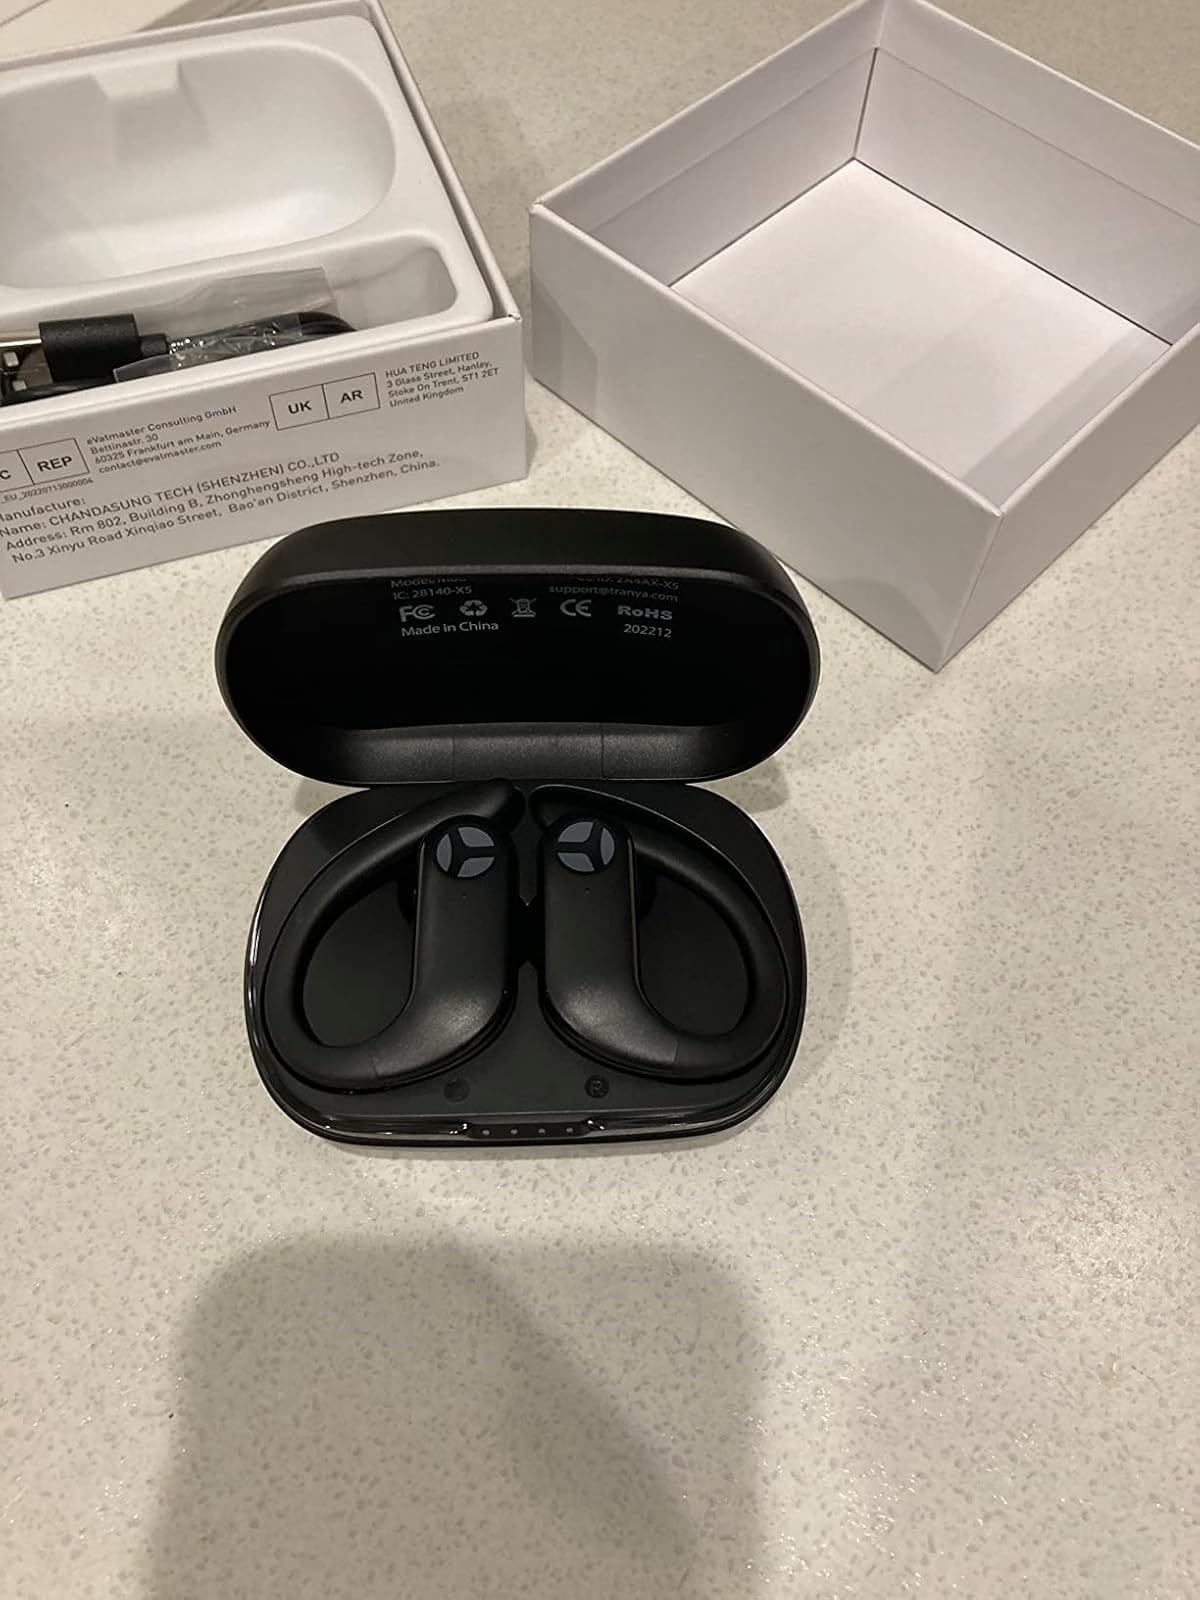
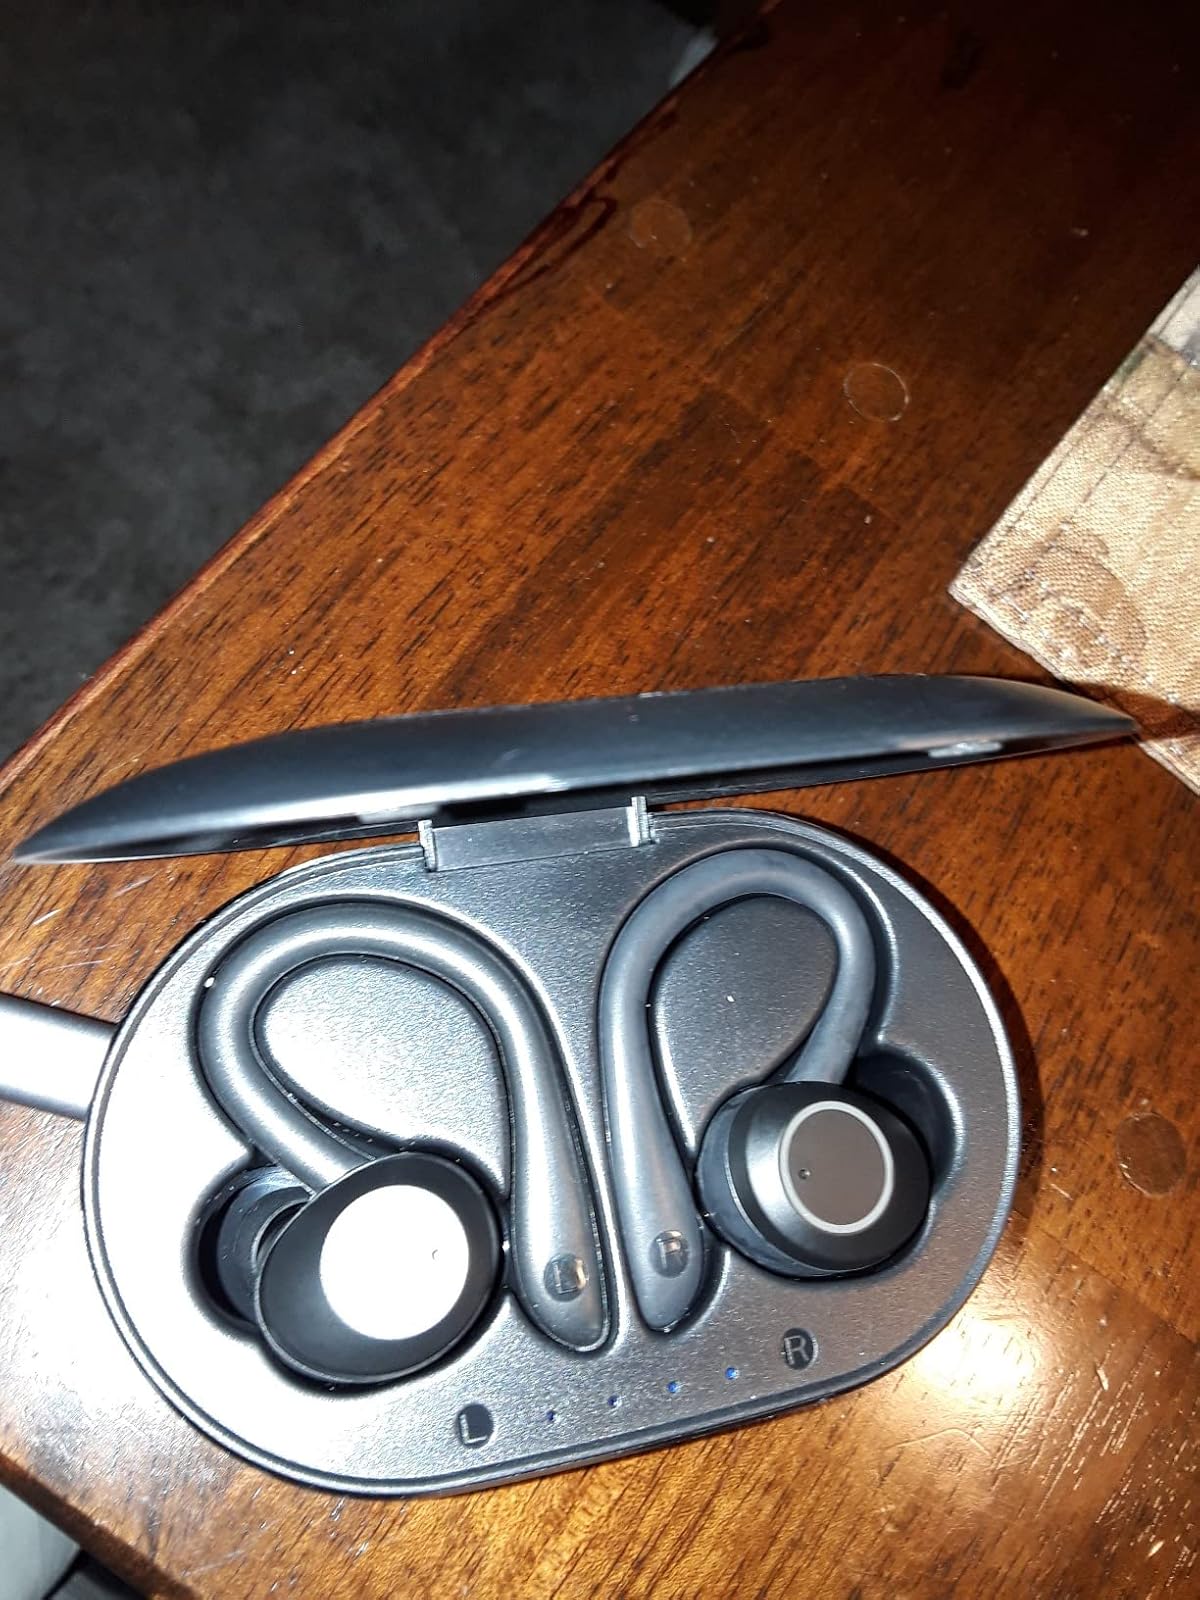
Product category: earbuds
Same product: no